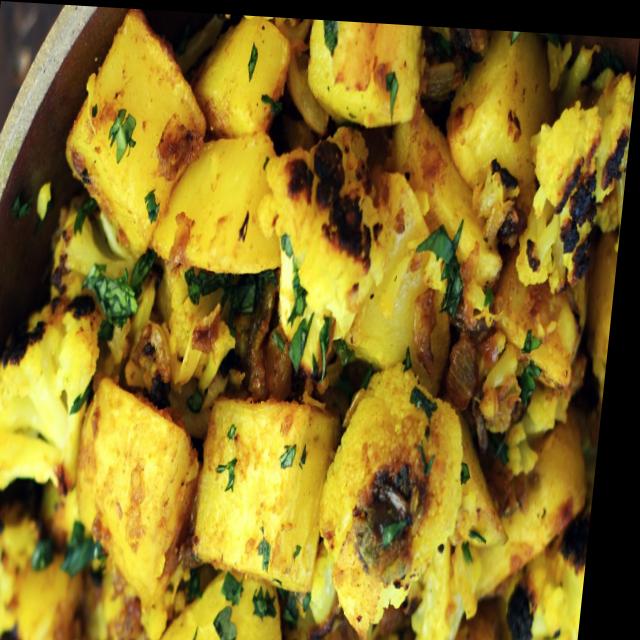
Dish: aloo_gobi